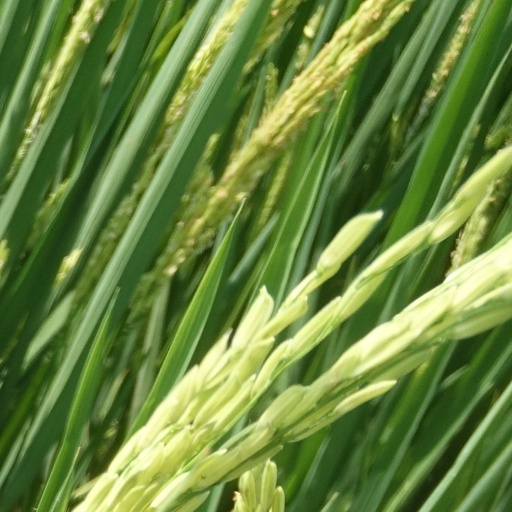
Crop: rice